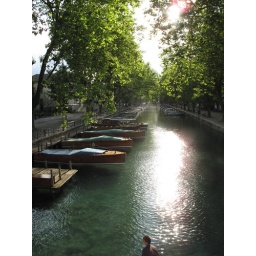
7/23/09: Bridge over wooden boat docks. Annecy, France (Tour de France // Stage 18)